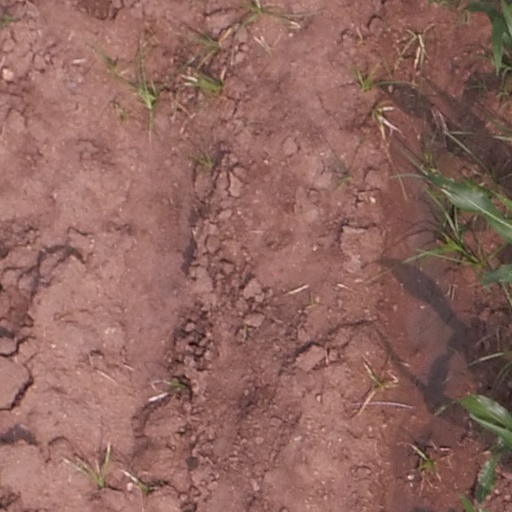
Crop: maize; corn